Islamic calligraphy

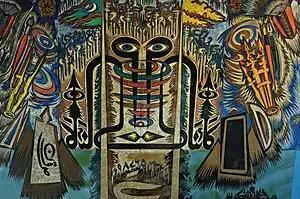
The roof of Frere Hall, Karachi, Pakistan, . Mural by artist, Sadequain Naqqash integrates calligraphy elements into a modern artwork.

With the spread of Islam, the Arabic script was established in a vast geographic area with many regions developing their own unique style. From the 14th century onward, other cursive styles began to develop in Turkey, Persia, and China.